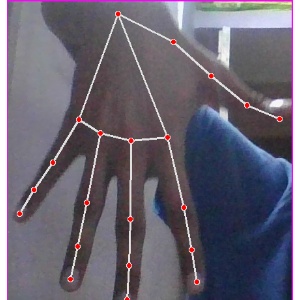
अक्षर: ढ